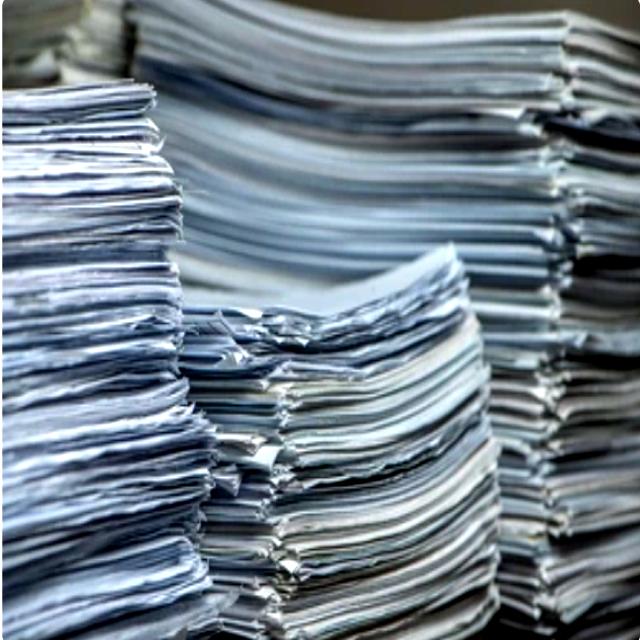
Label: Paper